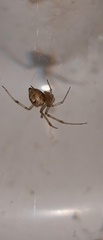
Species: Parasteatoda_tepidariorum